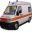
Label: ambulance